Kublai Khan

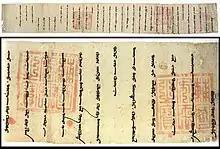
Extract of the letter of Arghun to Philip IV of France, in the Mongolian script, dated 1289. French National Archives.

The Song imperial family surrendered to the Yuan in 1276, making the Mongols the first non-Han Chinese people to conquer all of China. Three years later, Yuan marines crushed the last of the Song loyalists. The Song Empress Dowager and her grandson, Emperor Gong of Song, were then settled in Khanbaliq where they were given tax-free property, and Kublai's wife Chabi took a personal interest in their well-being. However, Kublai later had Emperor Gong sent away to become a monk to Zhangye.